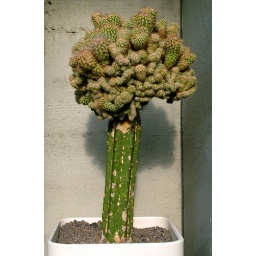
green cactus in a wall at the Tropenhaus (tropical botanic garden in the park &amp;quot;Planten un Blomen&amp;quot;) in Hamburg, Germany